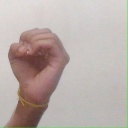
अक्षर: ऊ